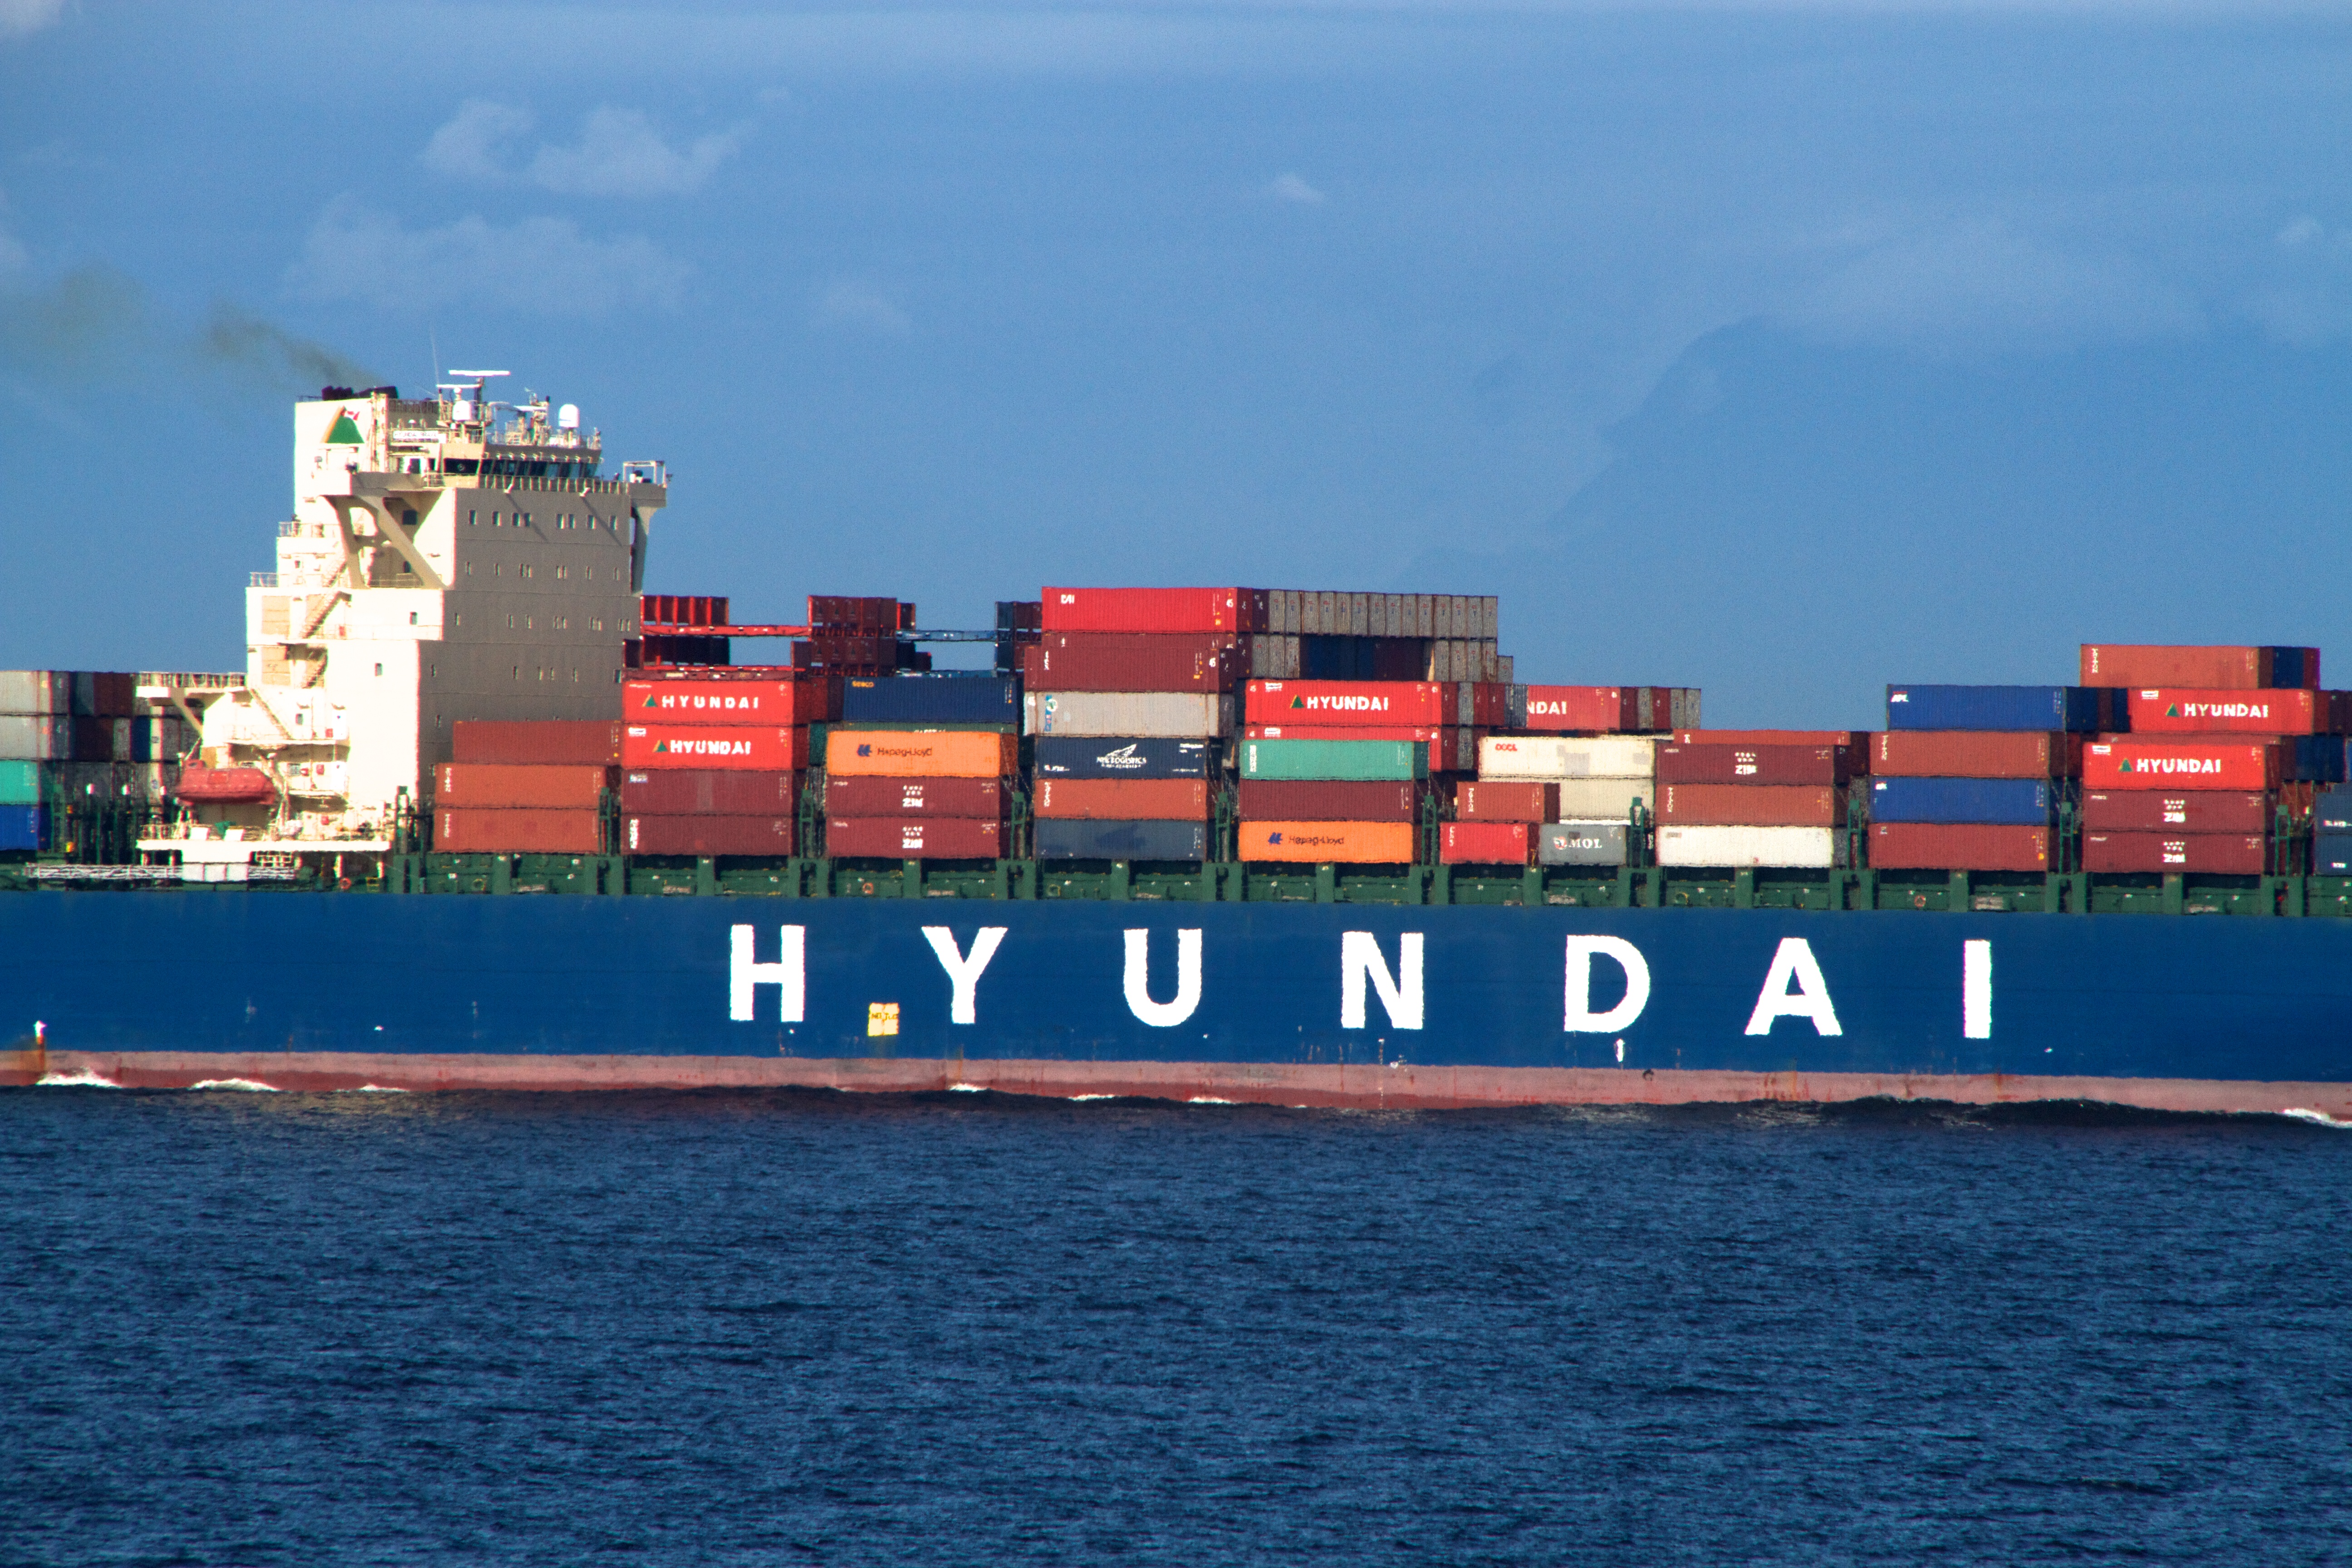
sea, ocean, ship, vehicle, harbor, port, cargo ship, ferry, channel, watercraft, container ship, freight transport, tank ship, bulk carrier